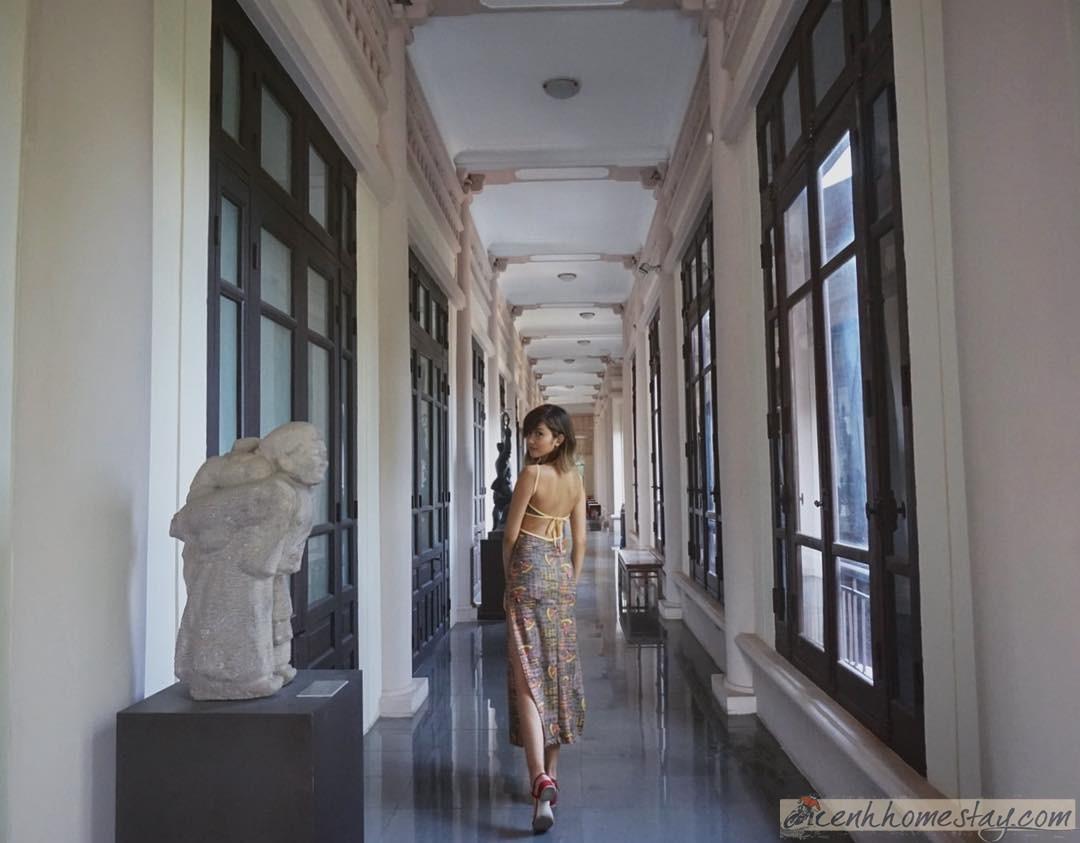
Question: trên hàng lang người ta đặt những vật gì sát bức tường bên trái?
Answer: người ta để những bức tượng